2017 Australian motorcycle Grand Prix

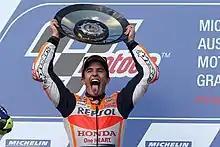
Marc Márquez, celebrating on the podium after winning the MotoGP race.

Miguel Oliveira took his first victory in the Moto2 class and became the first Portuguese rider to win in the intermediate class. KTM took their first victory in Moto2, the first in the intermediate class since the 250cc 2008 British Grand Prix; this ended Kalex winning streak, which had started at the 2015 Argentine Grand Prix.